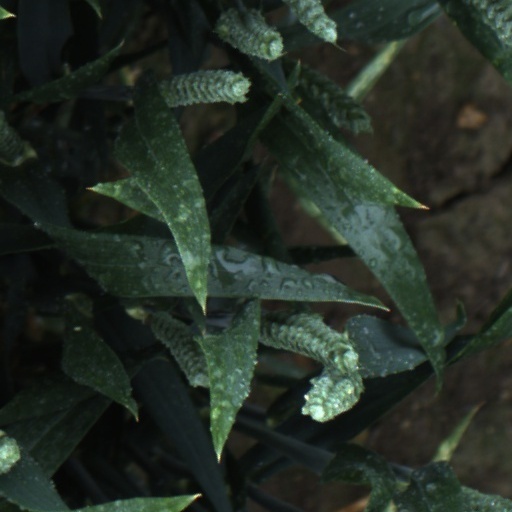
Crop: wheat